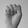
ASL letter: S